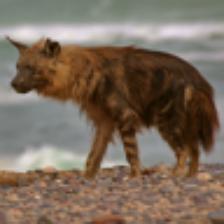
Label: NonHuman